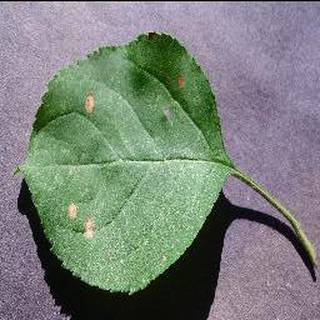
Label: apple_black_rot